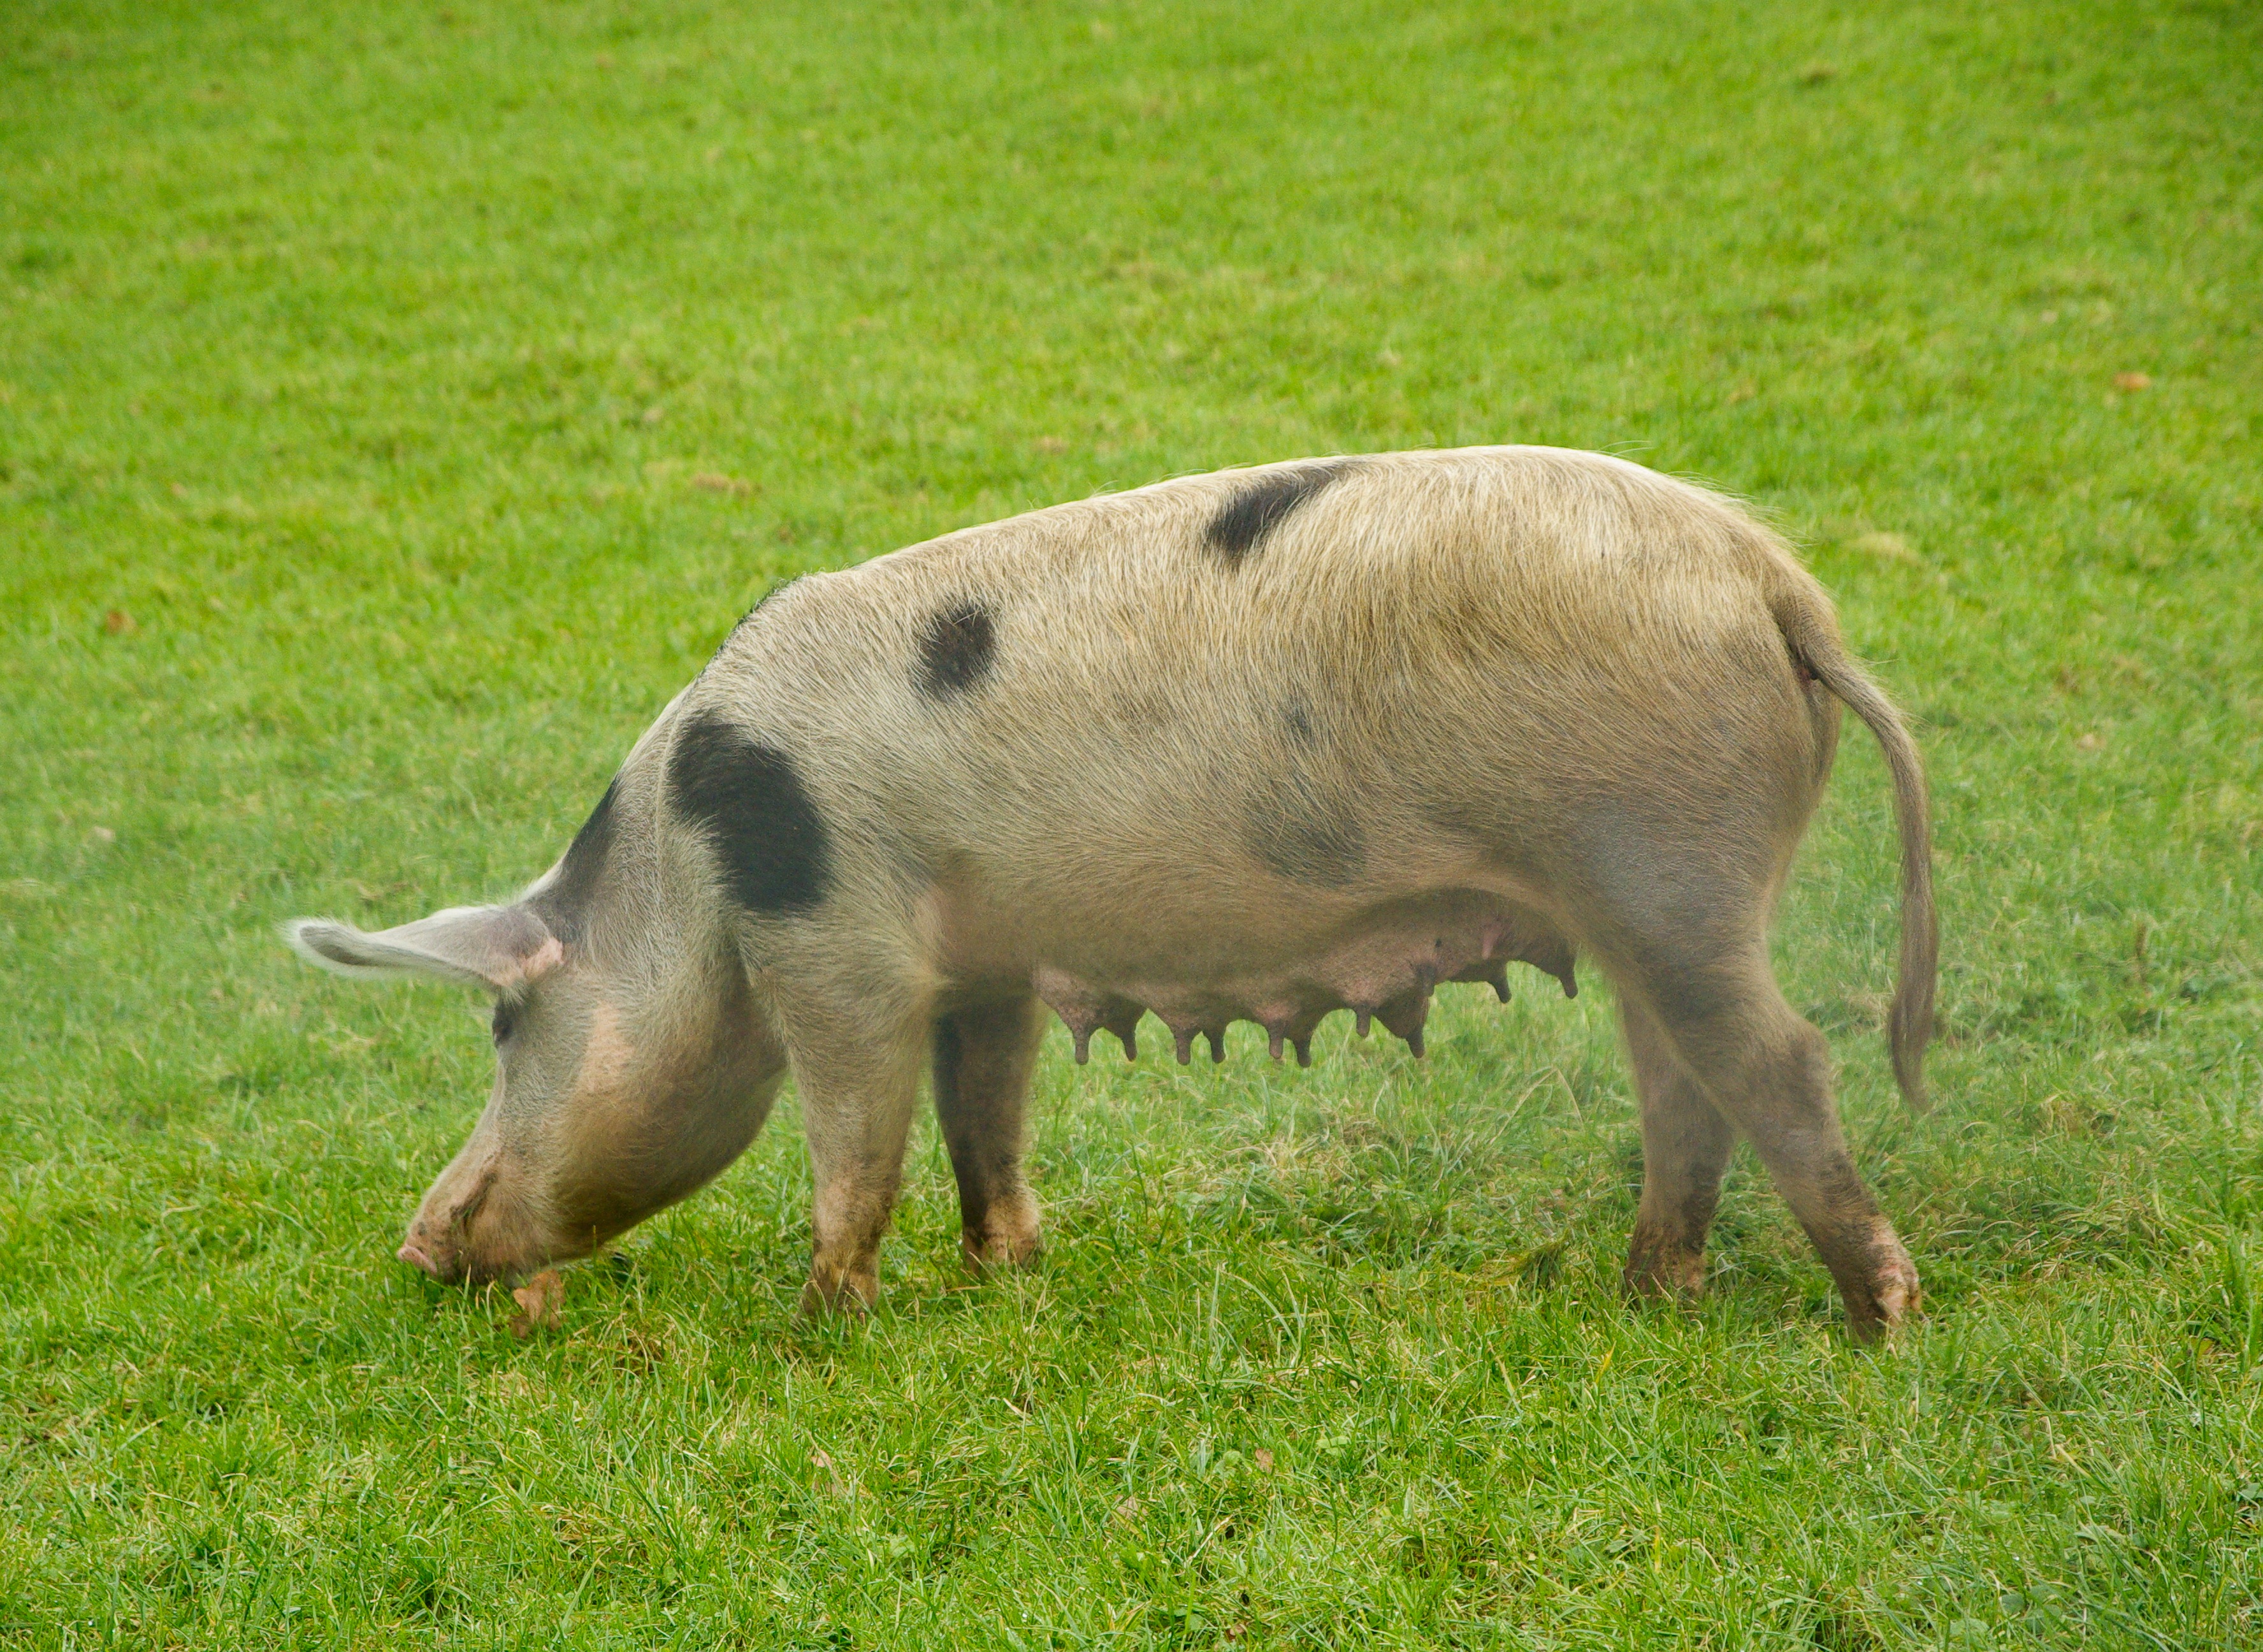
grass, field, meadow, pasture, grazing, mammal, pork, fauna, sow, grassland, vertebrate, pig, breeding, domestic pig, pig like mammal